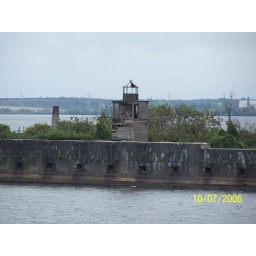
Fort Carroll lighthouse is located on a small island just east of the Interstate 695 bridge over the Patapsco River.